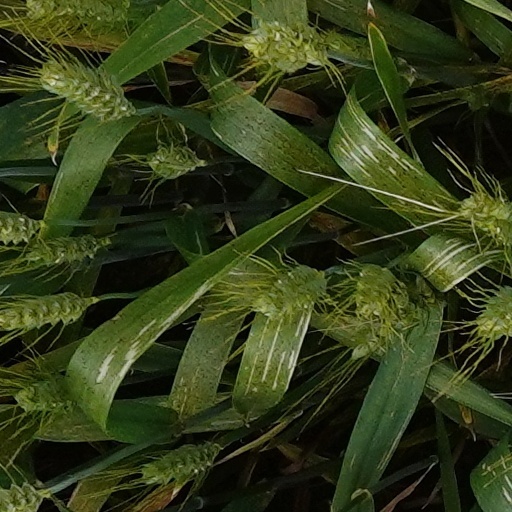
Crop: wheat